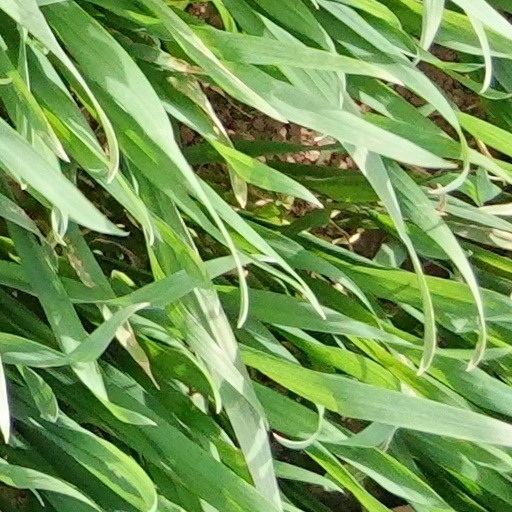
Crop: wheat